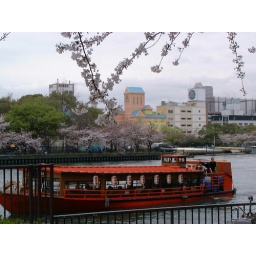
tourist boat for cherry-blossom-viewing along the river near our apt.